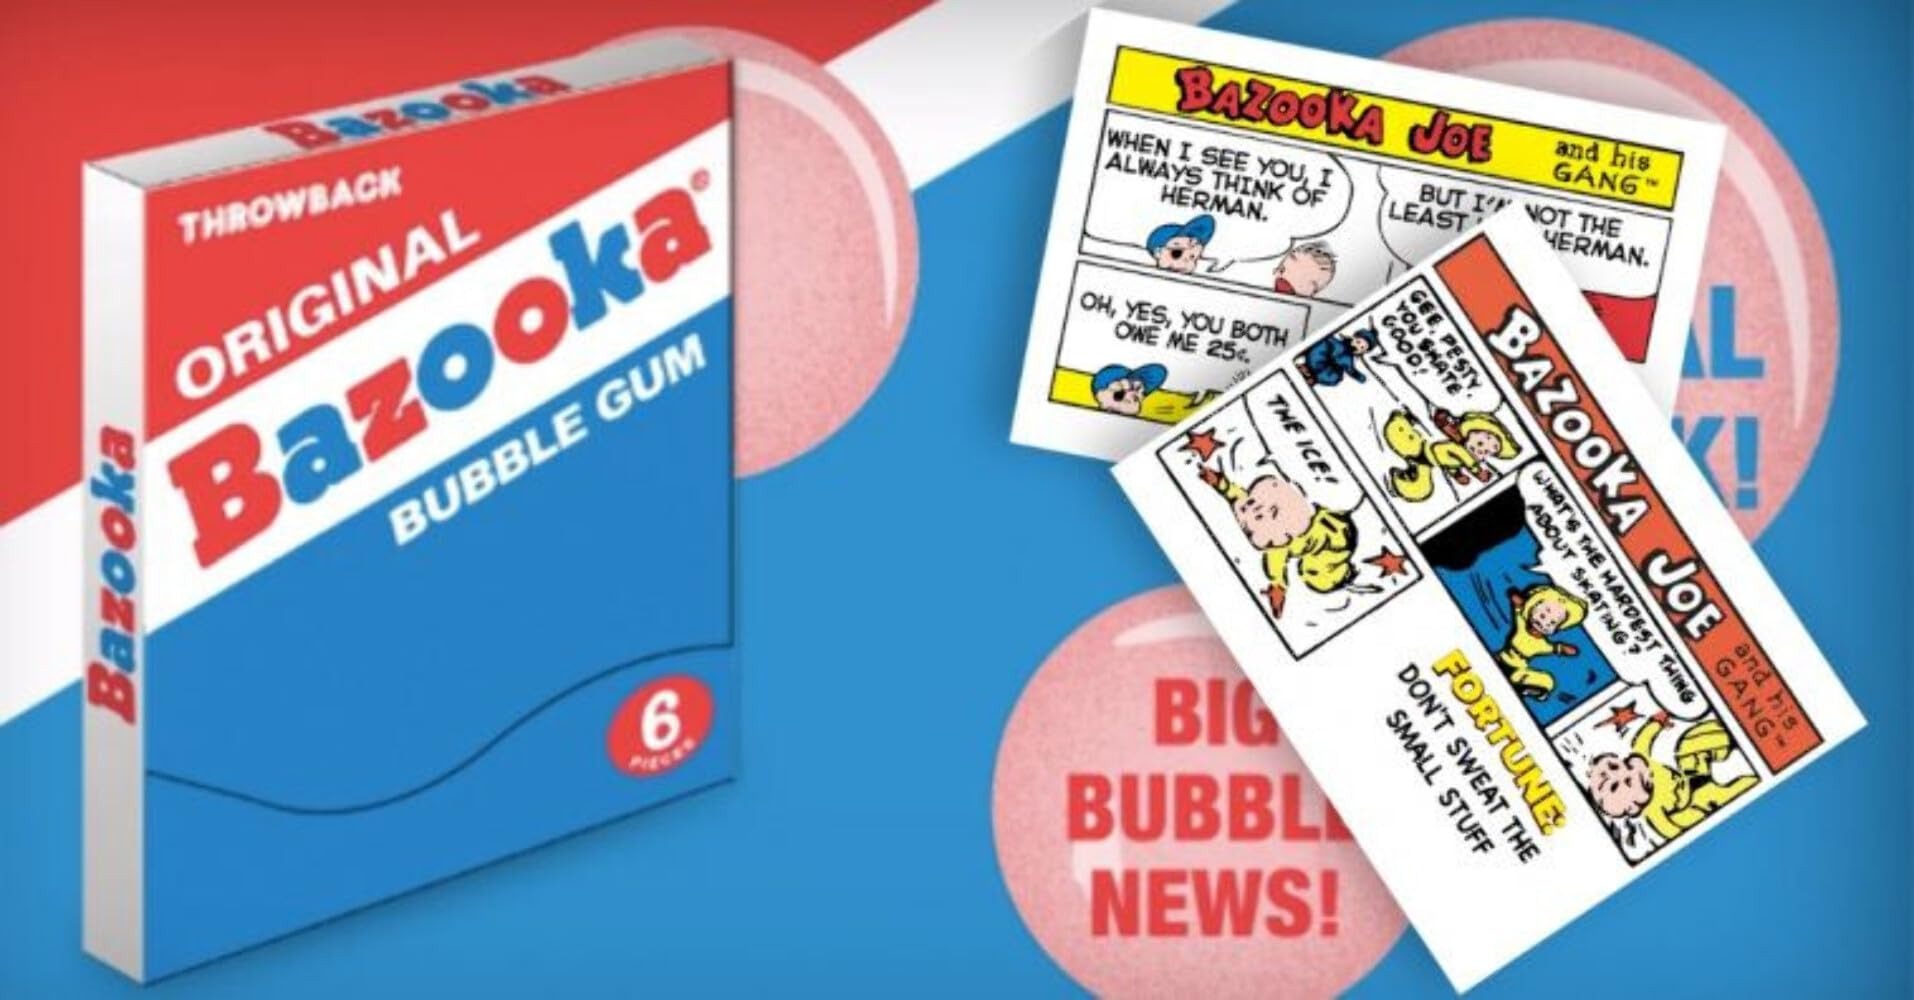
Item Name: Bazooka Throwback Mini Wallet, 1.27 Ounce
Product Description: Chewing and Bubble Gum
Value: 6.0
Unit: Count

Price: 1